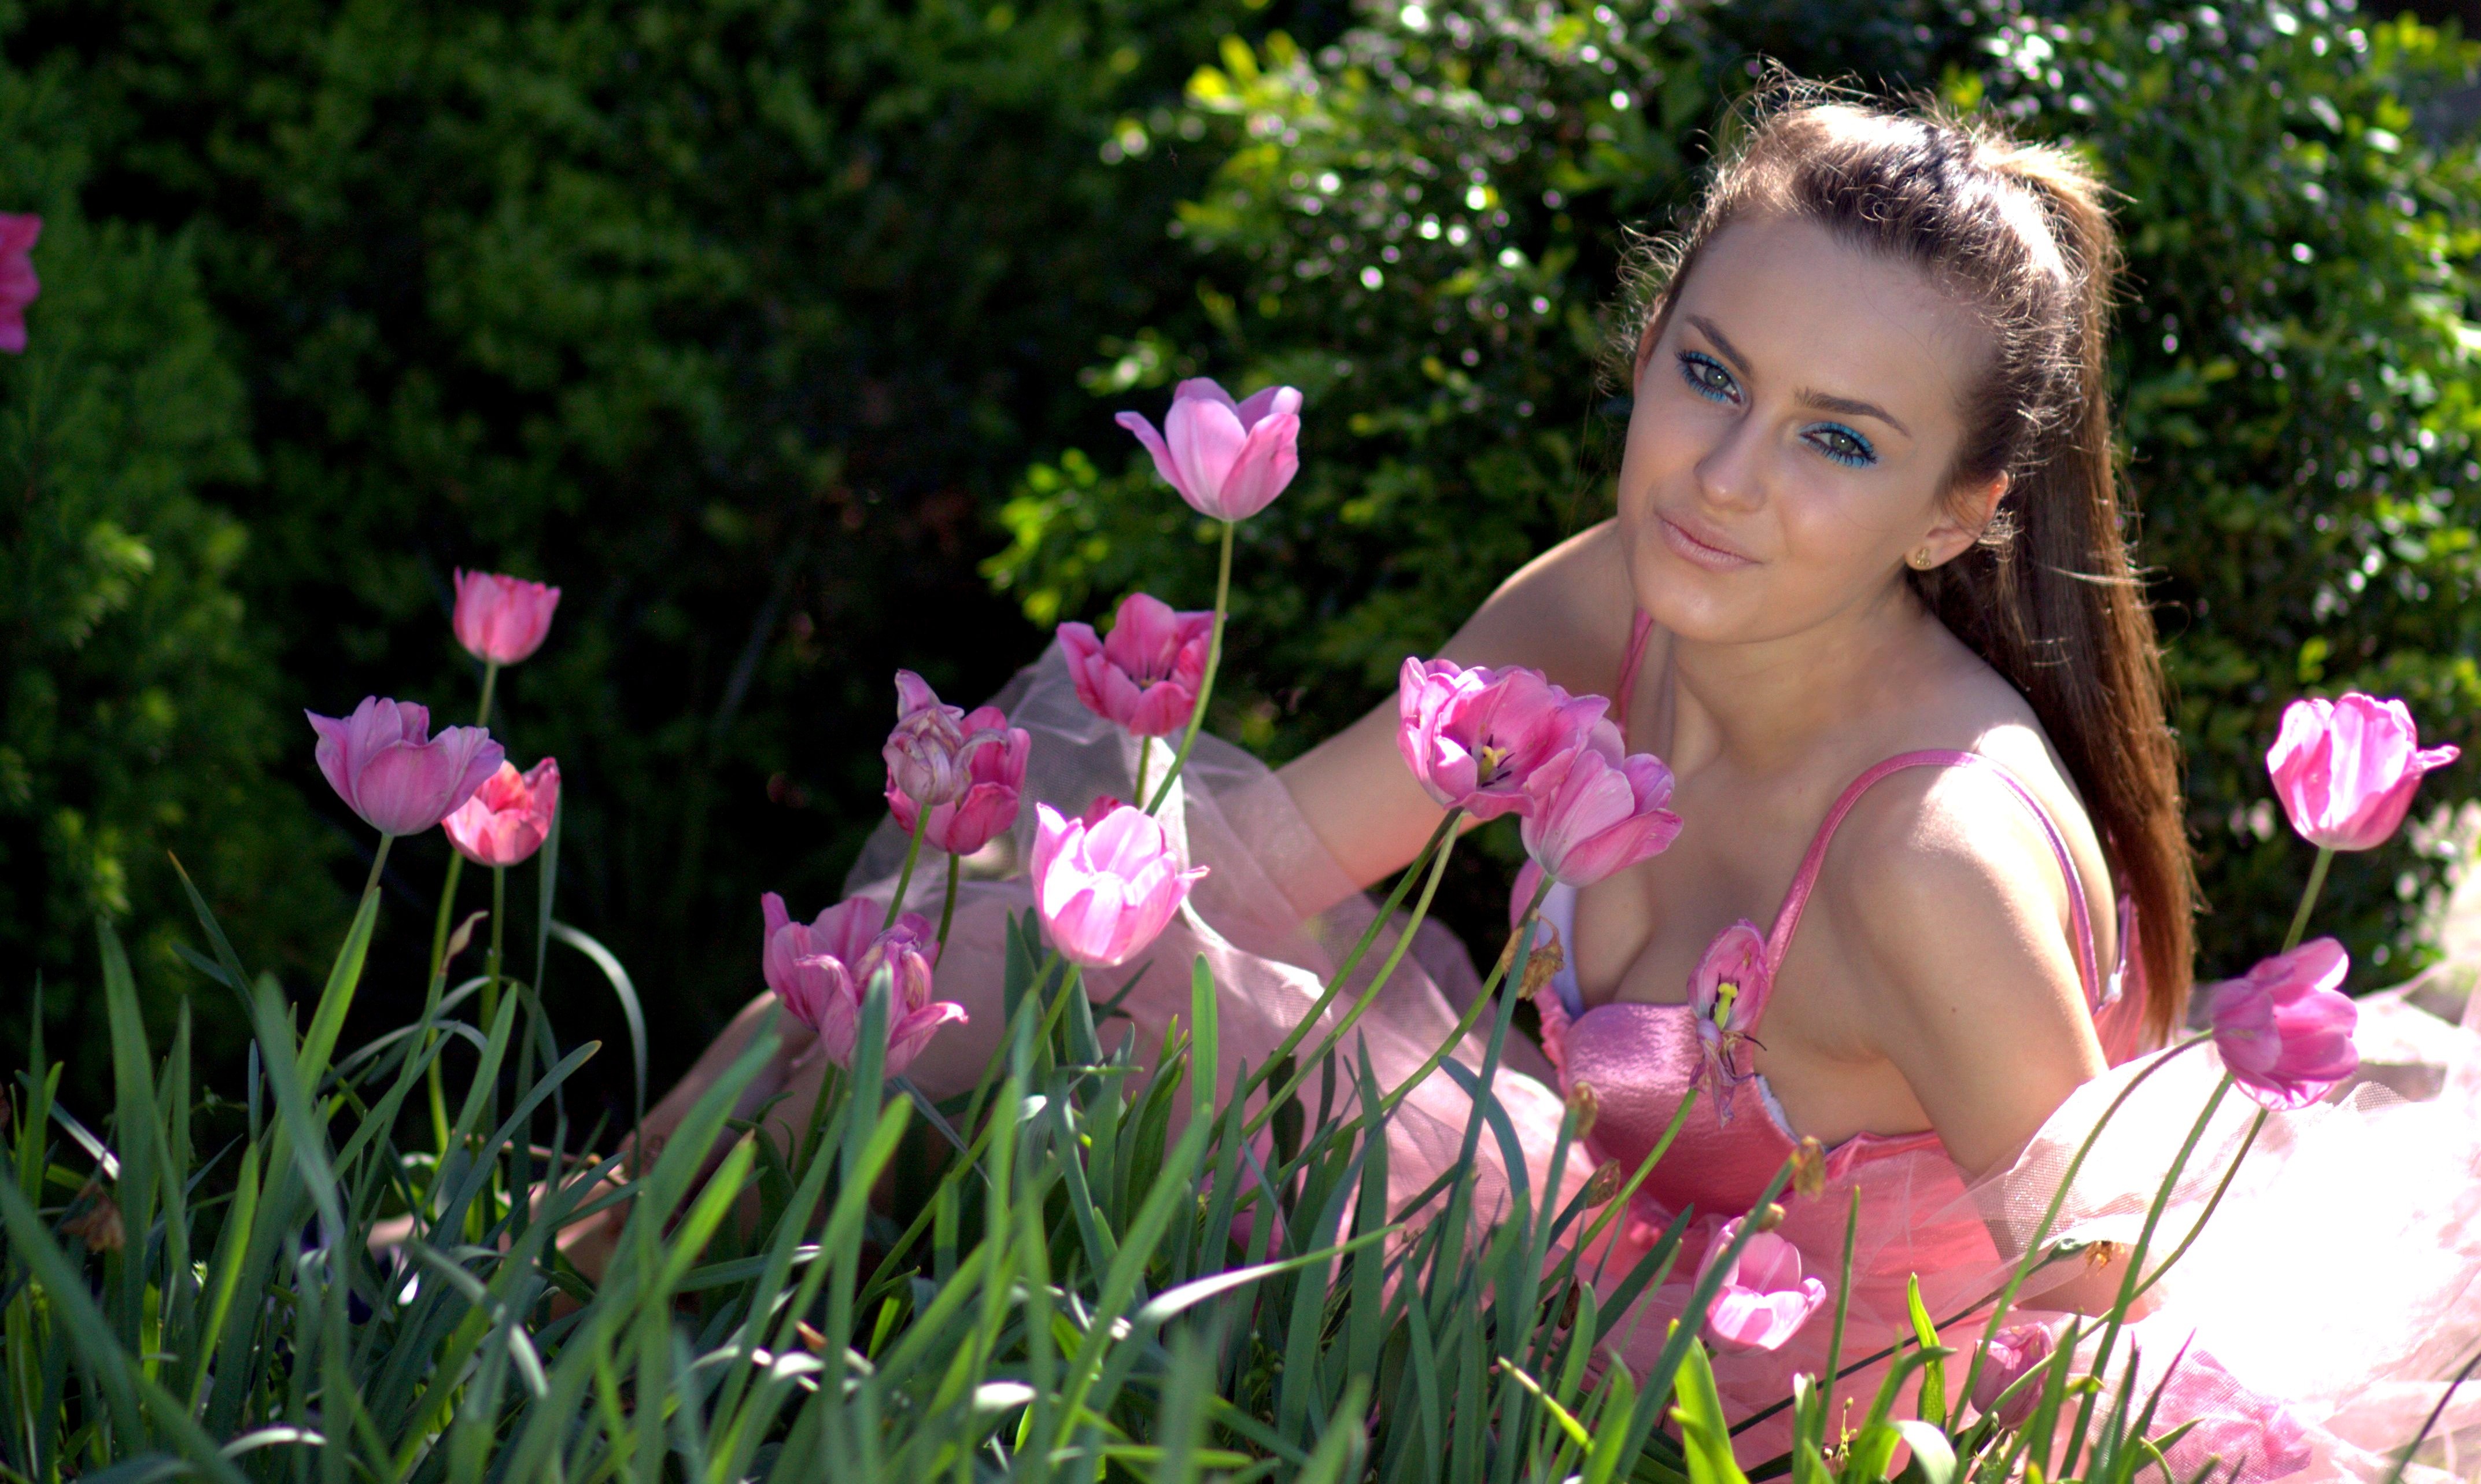
grass, plant, girl, meadow, flower, petal, summer, rose, spring, garden, pink, flora, smile, wildflower, black hair, fun, happiness, iris, shrub, beauty, tulips, supplies, seductive, floristry, flowering plant, rose family, rose order, flower arranging